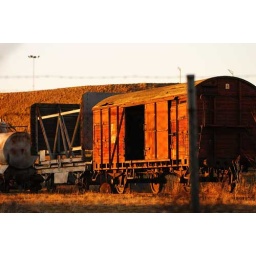
A train at the fire department training ground in Trelleborg, Sweden